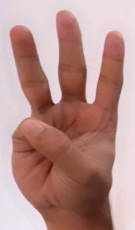
ASL sign: 6